Alessandro Salucci

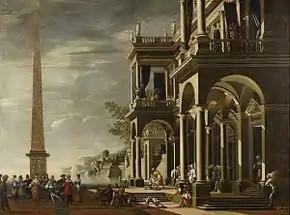
Capriccio

Alessandro Salucci (Florence, 1590 – Rome, c. 1655–60) was an Italian painter who played an important role in the development of the genre of cityscapes ("vedute") of Rome. He created capricci, i.e. imaginary architectural perspectives and harbour views, in which the figures were often executed by another artist.